Vdk bank

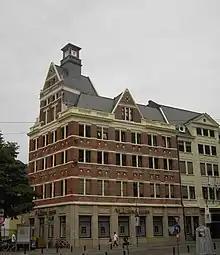
Vdk bank head office in Ghent

vdk bank, formerly VDK Spaarbank, is a Belgian commercial bank. Vdk bank is a Belgian ethical bank, of which the direct predecessor was founded in the bosom of the active workers' movement. The bank has been the principal commercial sponsor of the football team KAA Gent and the female volleyballteam VDK bank Gent.